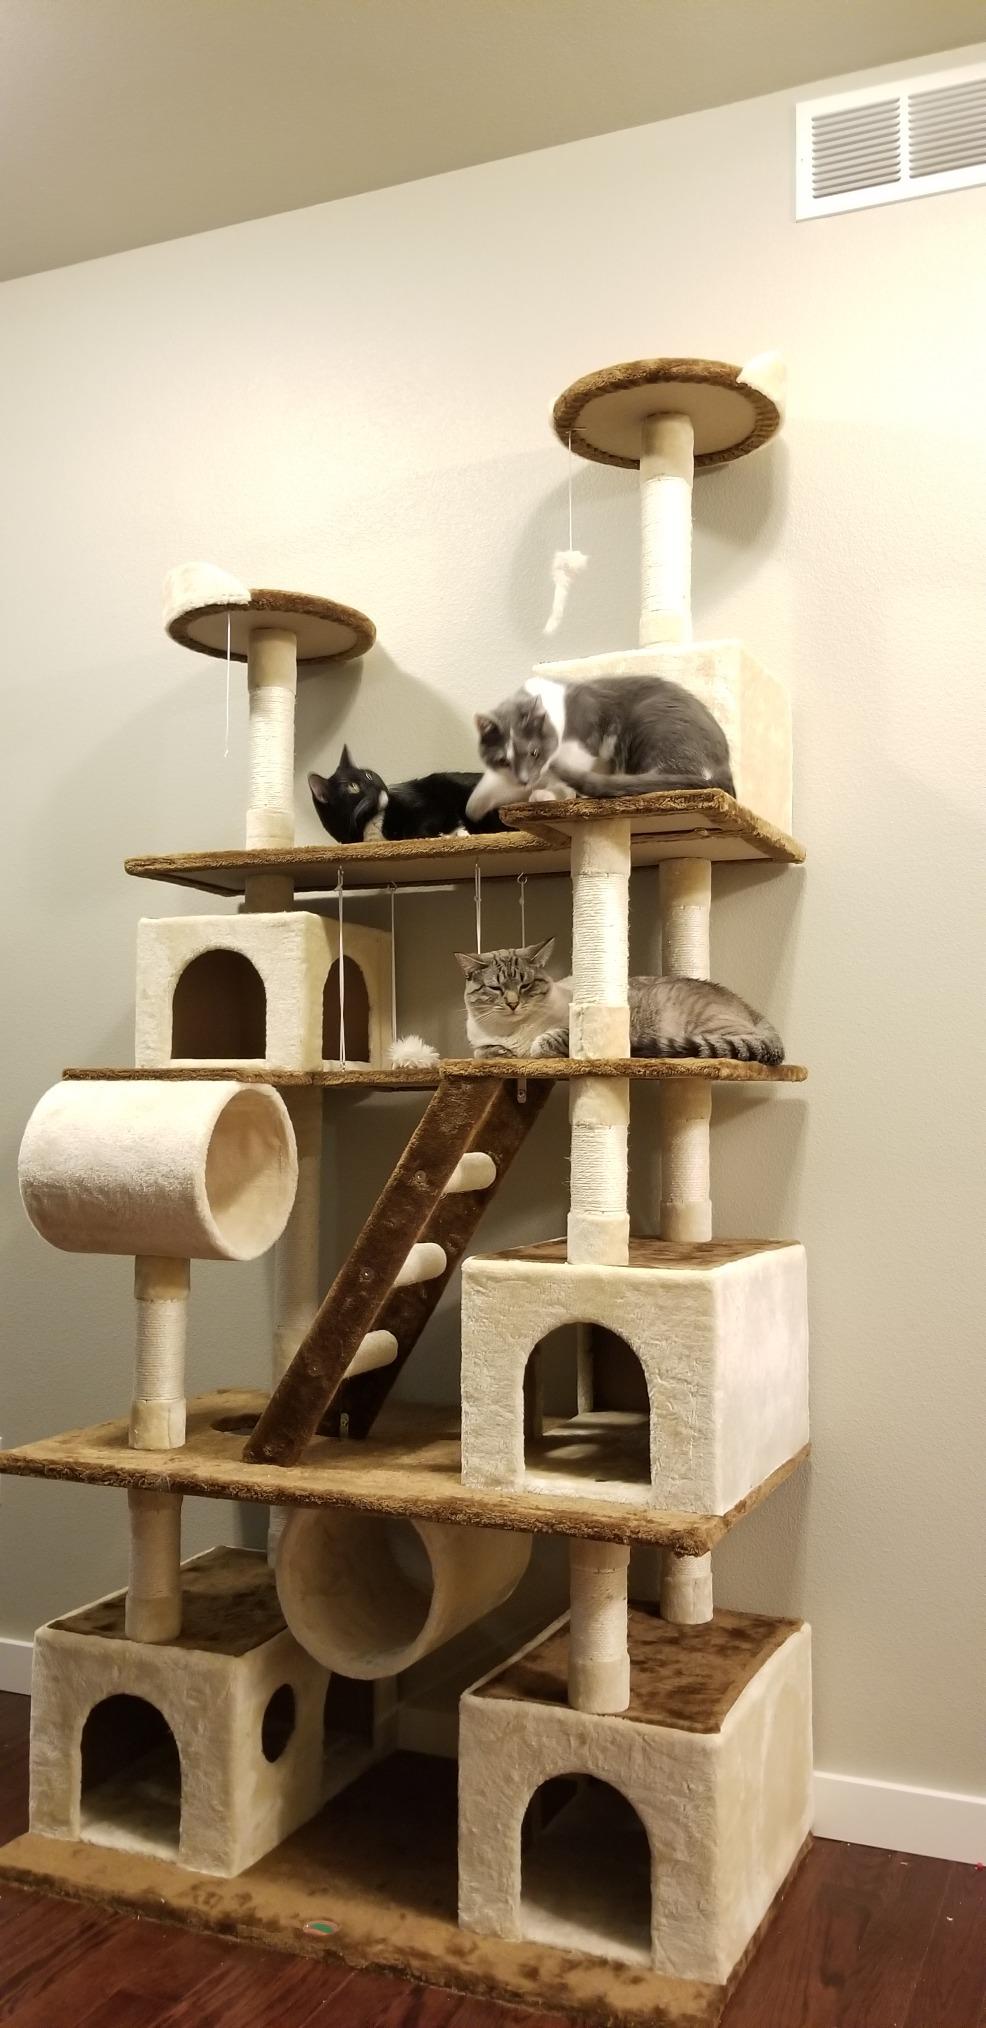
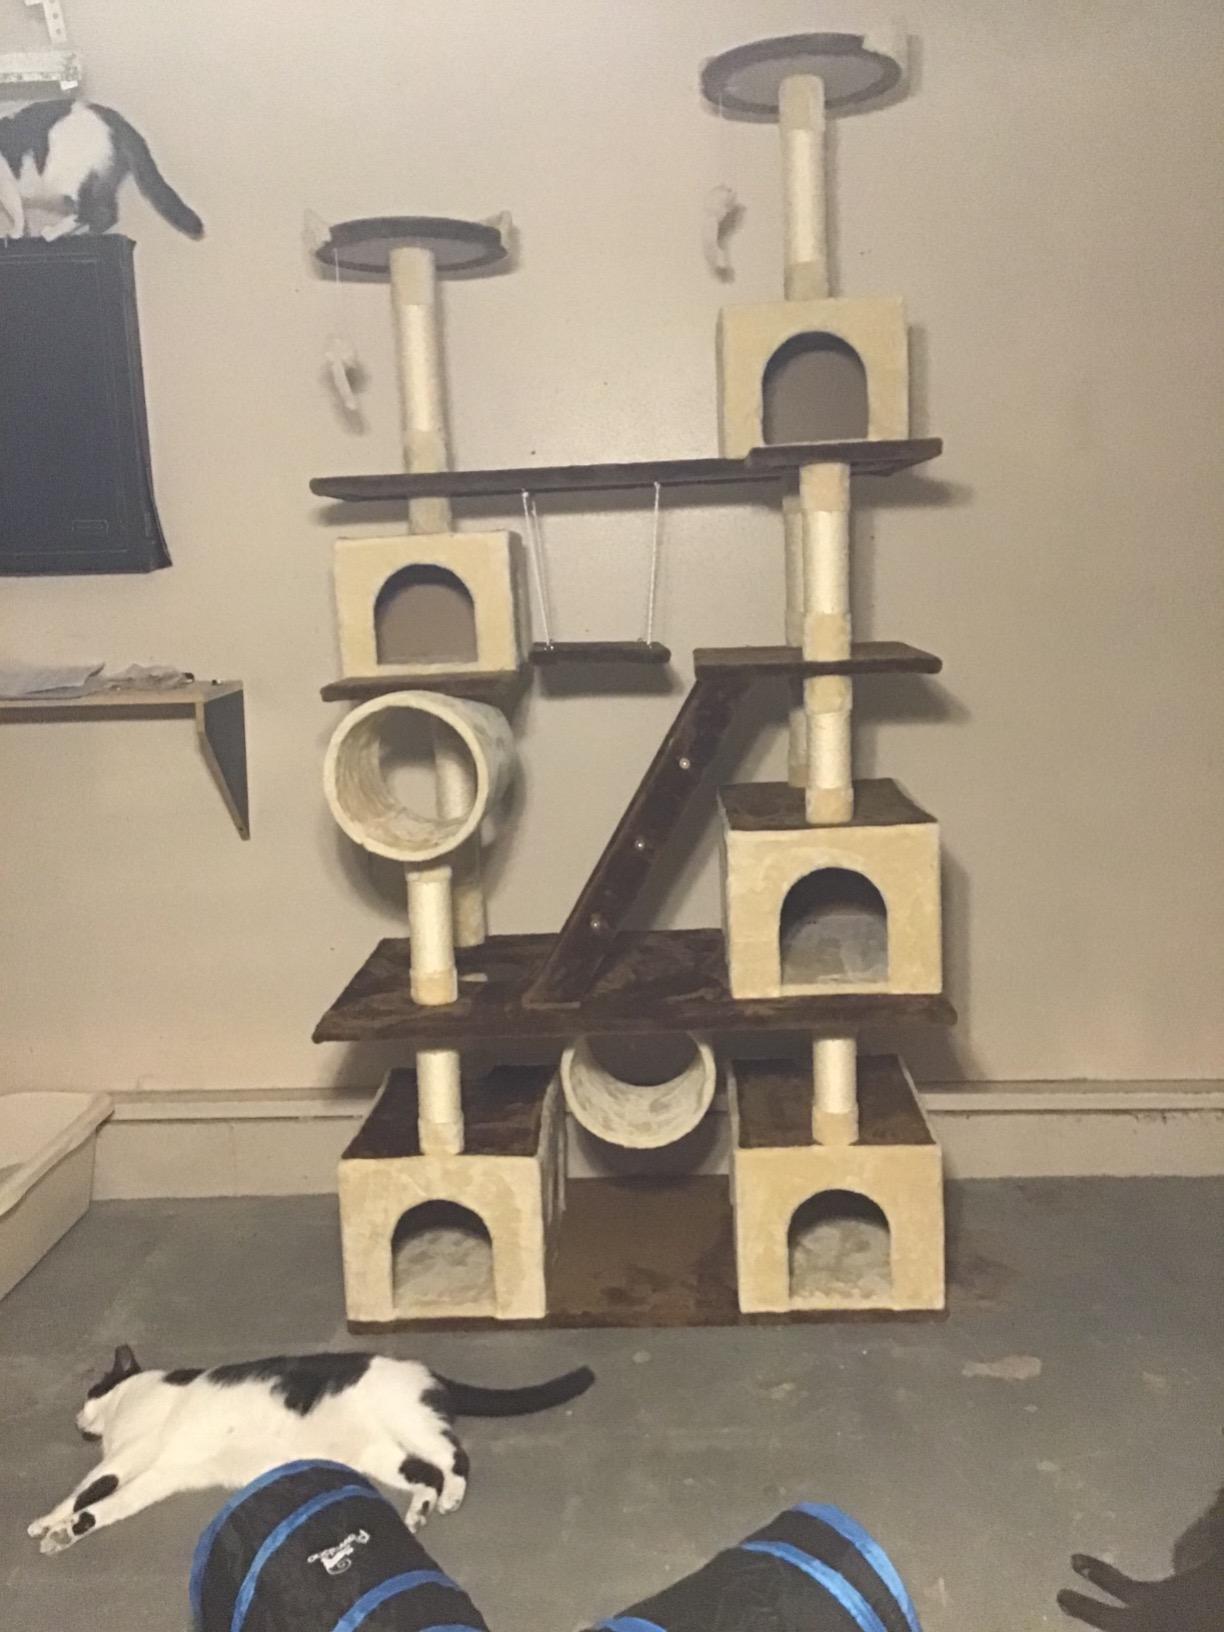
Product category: items_cat tree
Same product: yes